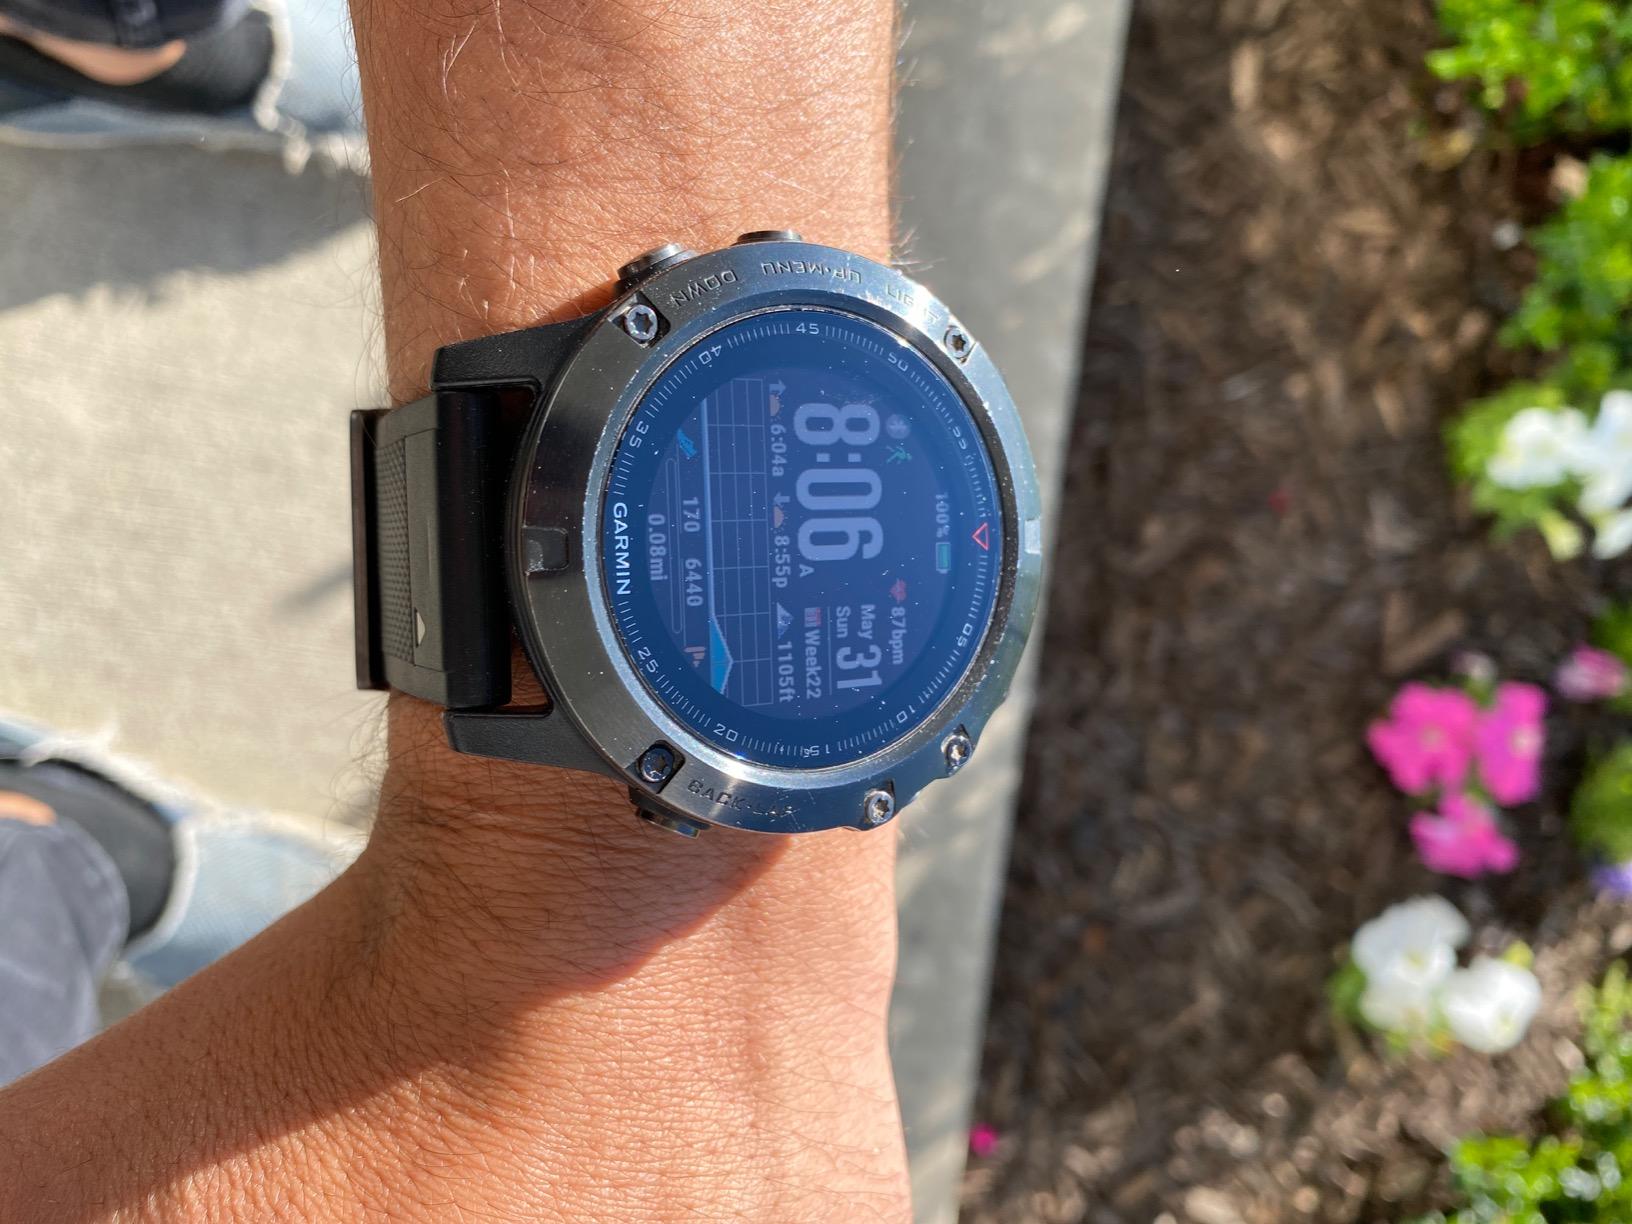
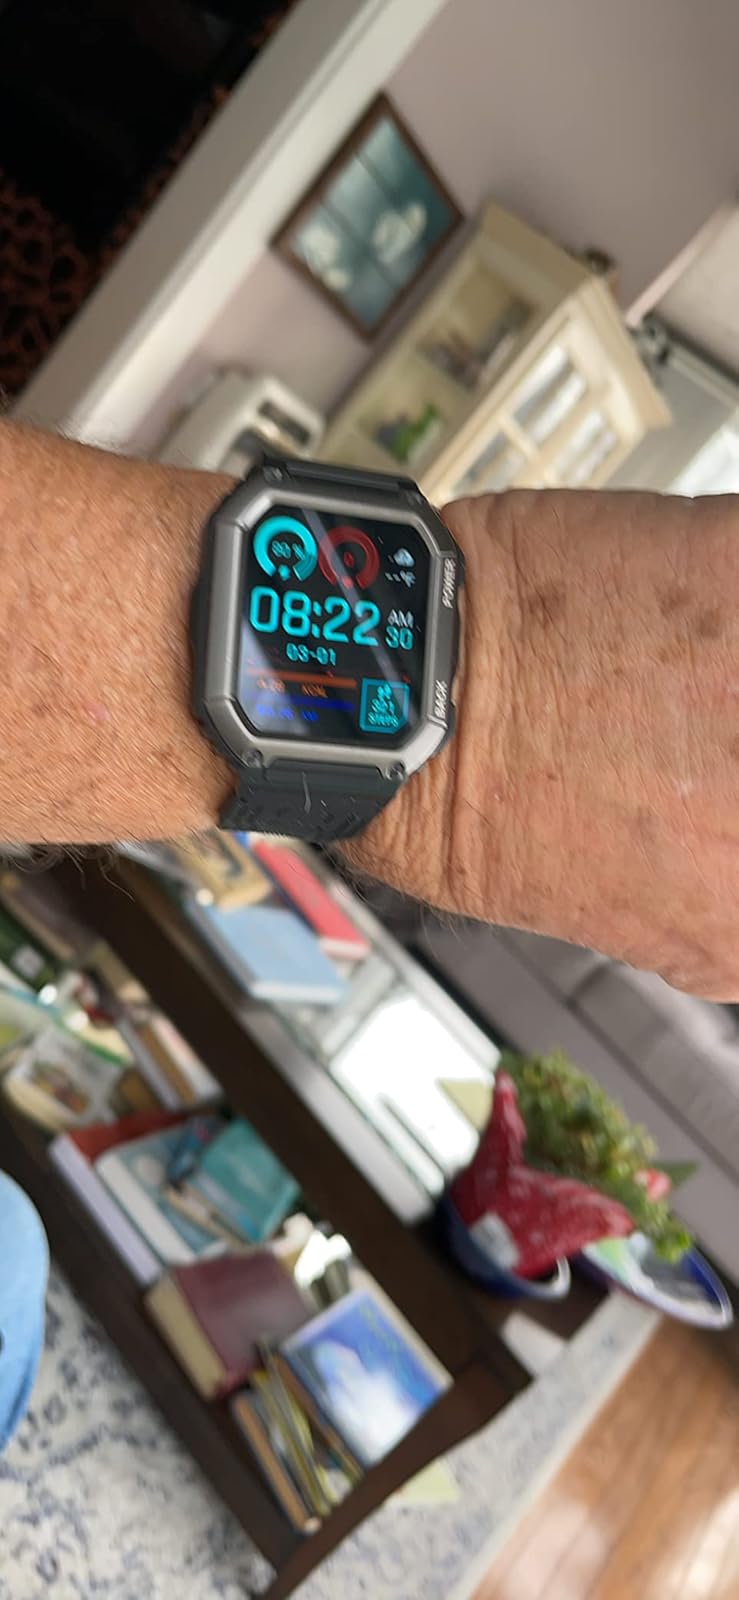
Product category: smartwatch
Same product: no